St Mel's Cathedral

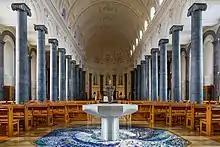
Nave with the baptismal font at its entrance after the restoration

Just after 5:00 am on 25 December 2009 a fire began at the back of the building. Freezing weather disrupted attempts by firefighters to put out the blaze as their pipes were frozen solid, causing the fire to go on for several hours. At one point flames were reported jumping 18 m into the air. According to Bishop of Ardagh and Clonmacnoise Colm O'Reilly, who had celebrated Midnight Mass in the building hours before the fire began, St Mel's Cathedral was completely destroyed by the fire, describing the cathedral as "just a shell" and "burned out from end to end". However, there were rescue efforts underway to try to save the campanile before it too was destroyed. As a result of the fire, Longford parishioners held their Christmas Day masses in the local Temperance Hall.